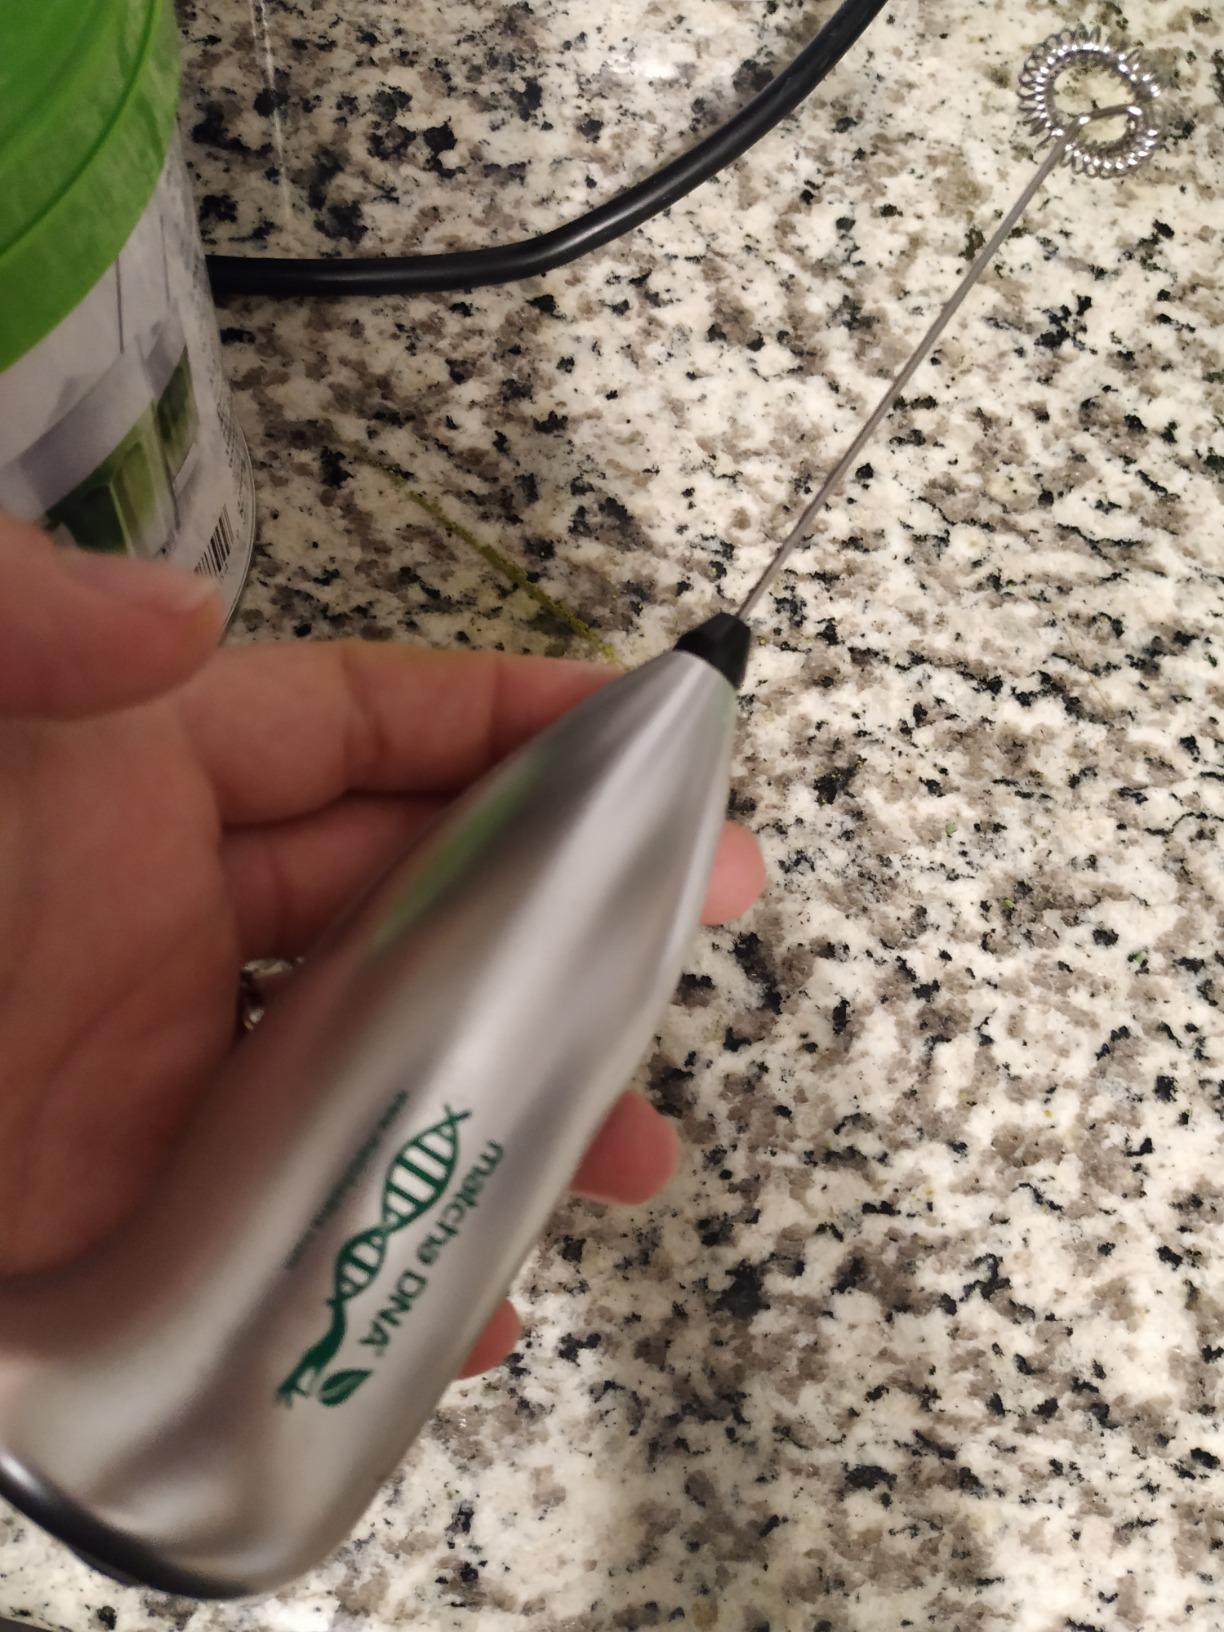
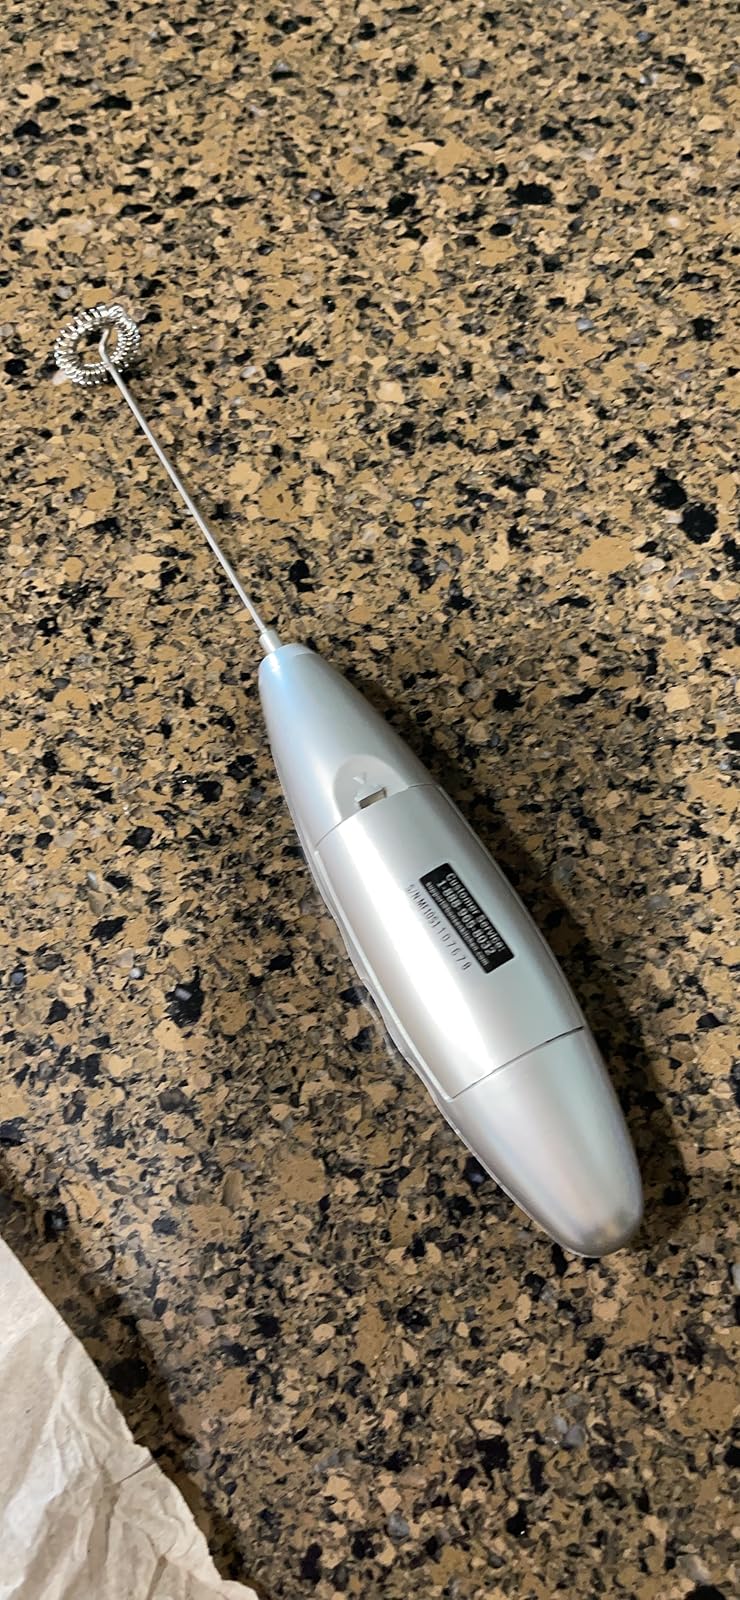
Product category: items_mixer
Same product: no